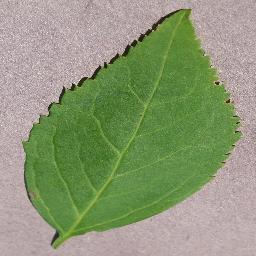
Label: Cherry___healthy